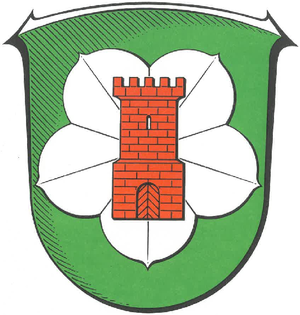
Schauenburg est une municipalité allemande située dans le land de la Hesse et l'arrondissement de Cassel.